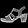
Label: Sandal